Poplar Hill (Glen Cove, New York)

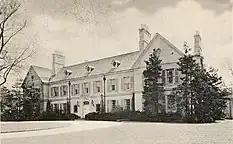
Poplar Hill in the 1940s

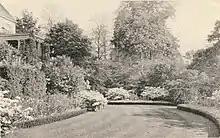
Landscaping in the 1940s

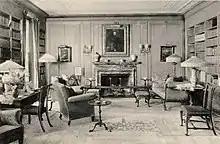
Library in the 1940s

Poplar Hill is a historic mansion in Glen Cove, New York. Constructed for Frederic B. Pratt in 1925, it has been in use as a healthcare center since 1947, and is currently known as the Glengariff Healthcare Center.